Biota of Tokyo Imperial Palace

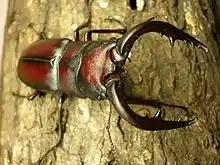
Nokogiri kuwagara, rare in central Tokyo, was seen in the Palace

According to the survey between 1996 and 1998, three families and 738 species of Beetles were confirmed in the Palace including "Prosopocoilus inclinatus", which is rarely seen in central Tokyo. Oomidzusumashi or a kind of whirligig beetle which has become extinct in central Tokyo was also confirmed. Beetles in the Palace suggests close relationships with those in the Izu Peninsula and Miura Peninsula. The presence of chairochibigengoro, or a kind of Dytiscidae, which is seen near the sea, may suggest that the Palace was once near the seashore. 2 families and 39 species of longhorn beetle were confirmed in the Palace. Five families and 161 species of rove beetles were confirmed between 1996 and 1997 and the following monitoring.